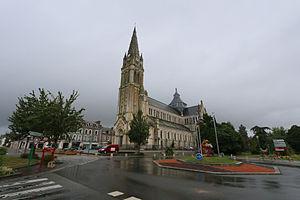
Eglise Saint-Martin de Janzé
Janzé est une commune française située dans le département d'Ille-et-Vilaine, en région Bretagne.